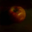
Label: apple